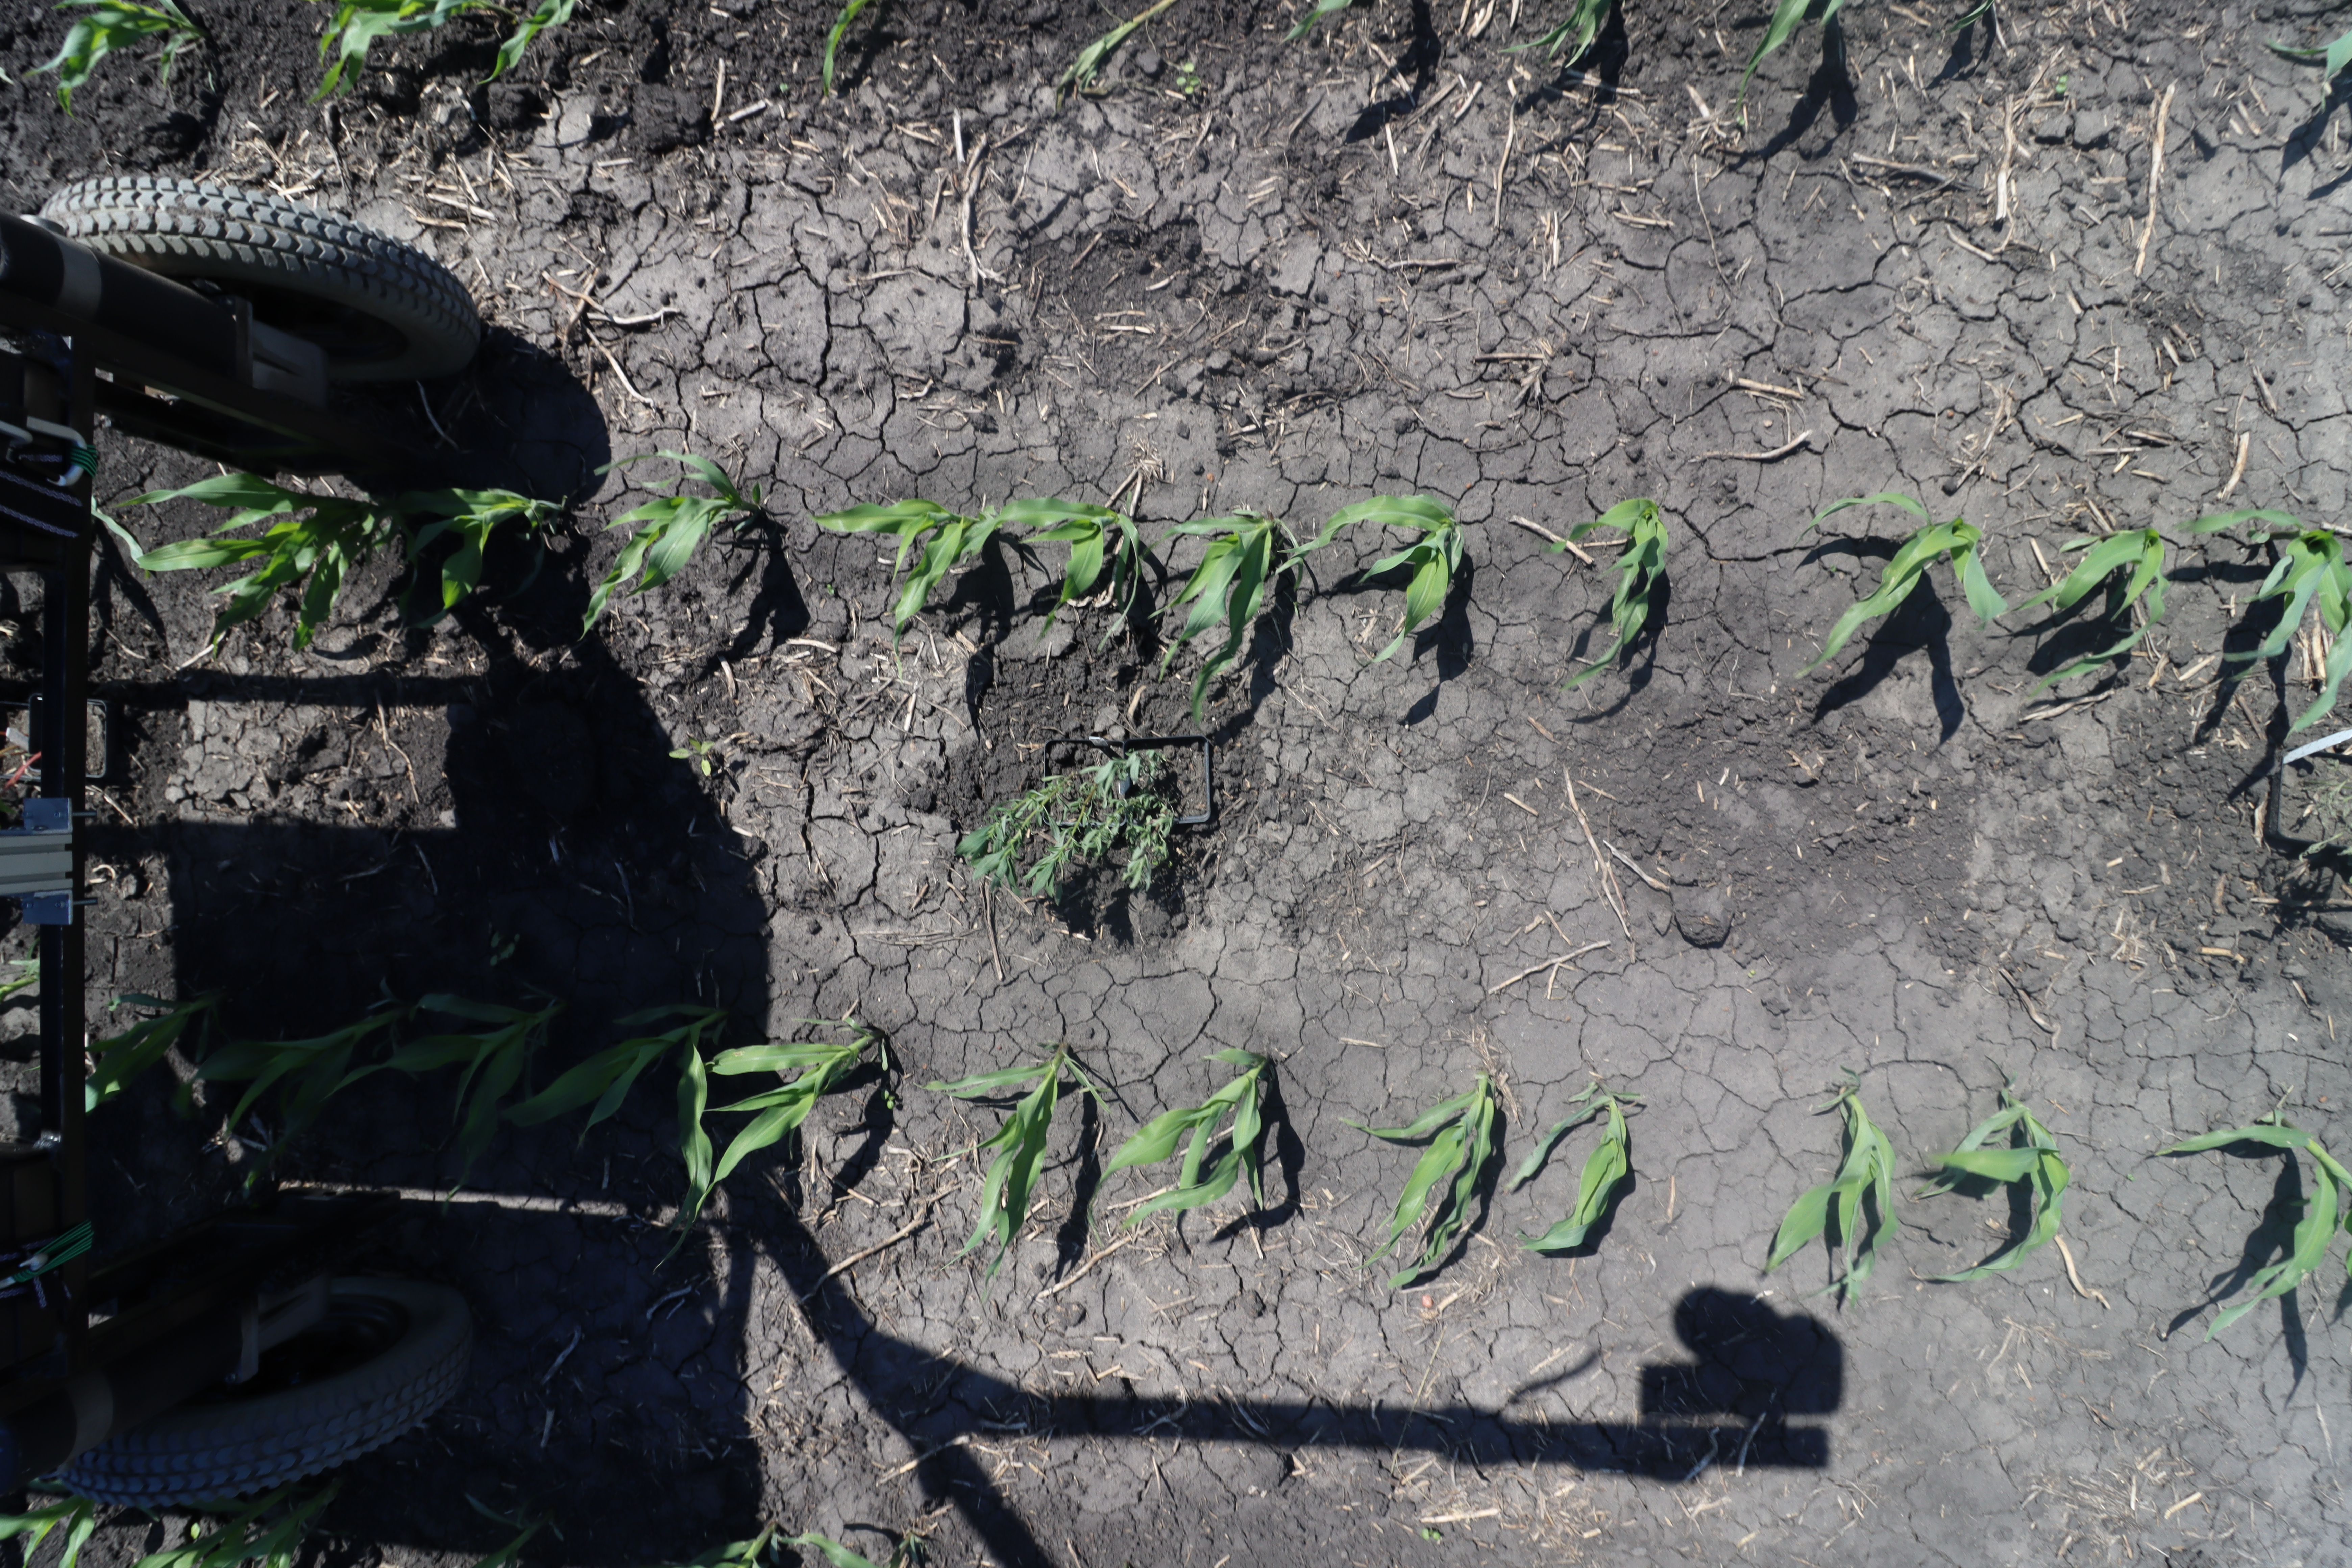
Crop: Corn
Objects: Corn, Corn, Corn, Corn, Corn, Corn, Corn, Corn, Corn, Corn, Corn, Corn, Corn, Corn, Corn, Corn, Corn, Kochia, Corn, Corn, Corn, Corn, Corn